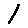
Label: 1